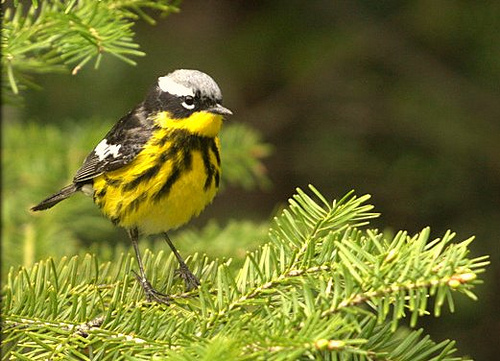
this bird is very small with a predominately yellow belly with a white eyebrow, gray crown, and white wingbars on black wings.
this bird is black and yellow in color with a sharp short beak and white eye ring.
a small, colorful bird with a white eyering, crown and greyish white bill, yellow throat, yellow and black on its breast and sides, and black and white wings.
this bird is white, black, and yellow in color with a small beak, and white eye rings.
the bird has a yellow belly and black stripes erupting from its neck, long tarsus, a white crown, and black back.
this particular bird has a yellow belly and breast with black patches
this bird has wings that are black and has a yellow belly
this bird is yellow with black and has a very short beak.
this bird has wings that are black and has a yellow belly
this bird has wings that are black and has a yellow belly
Species: Magnolia Warbler